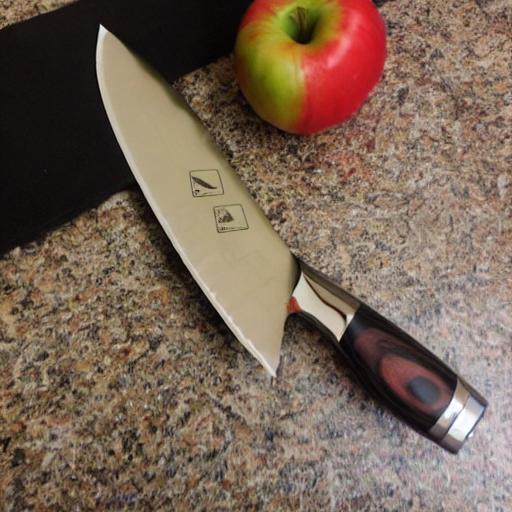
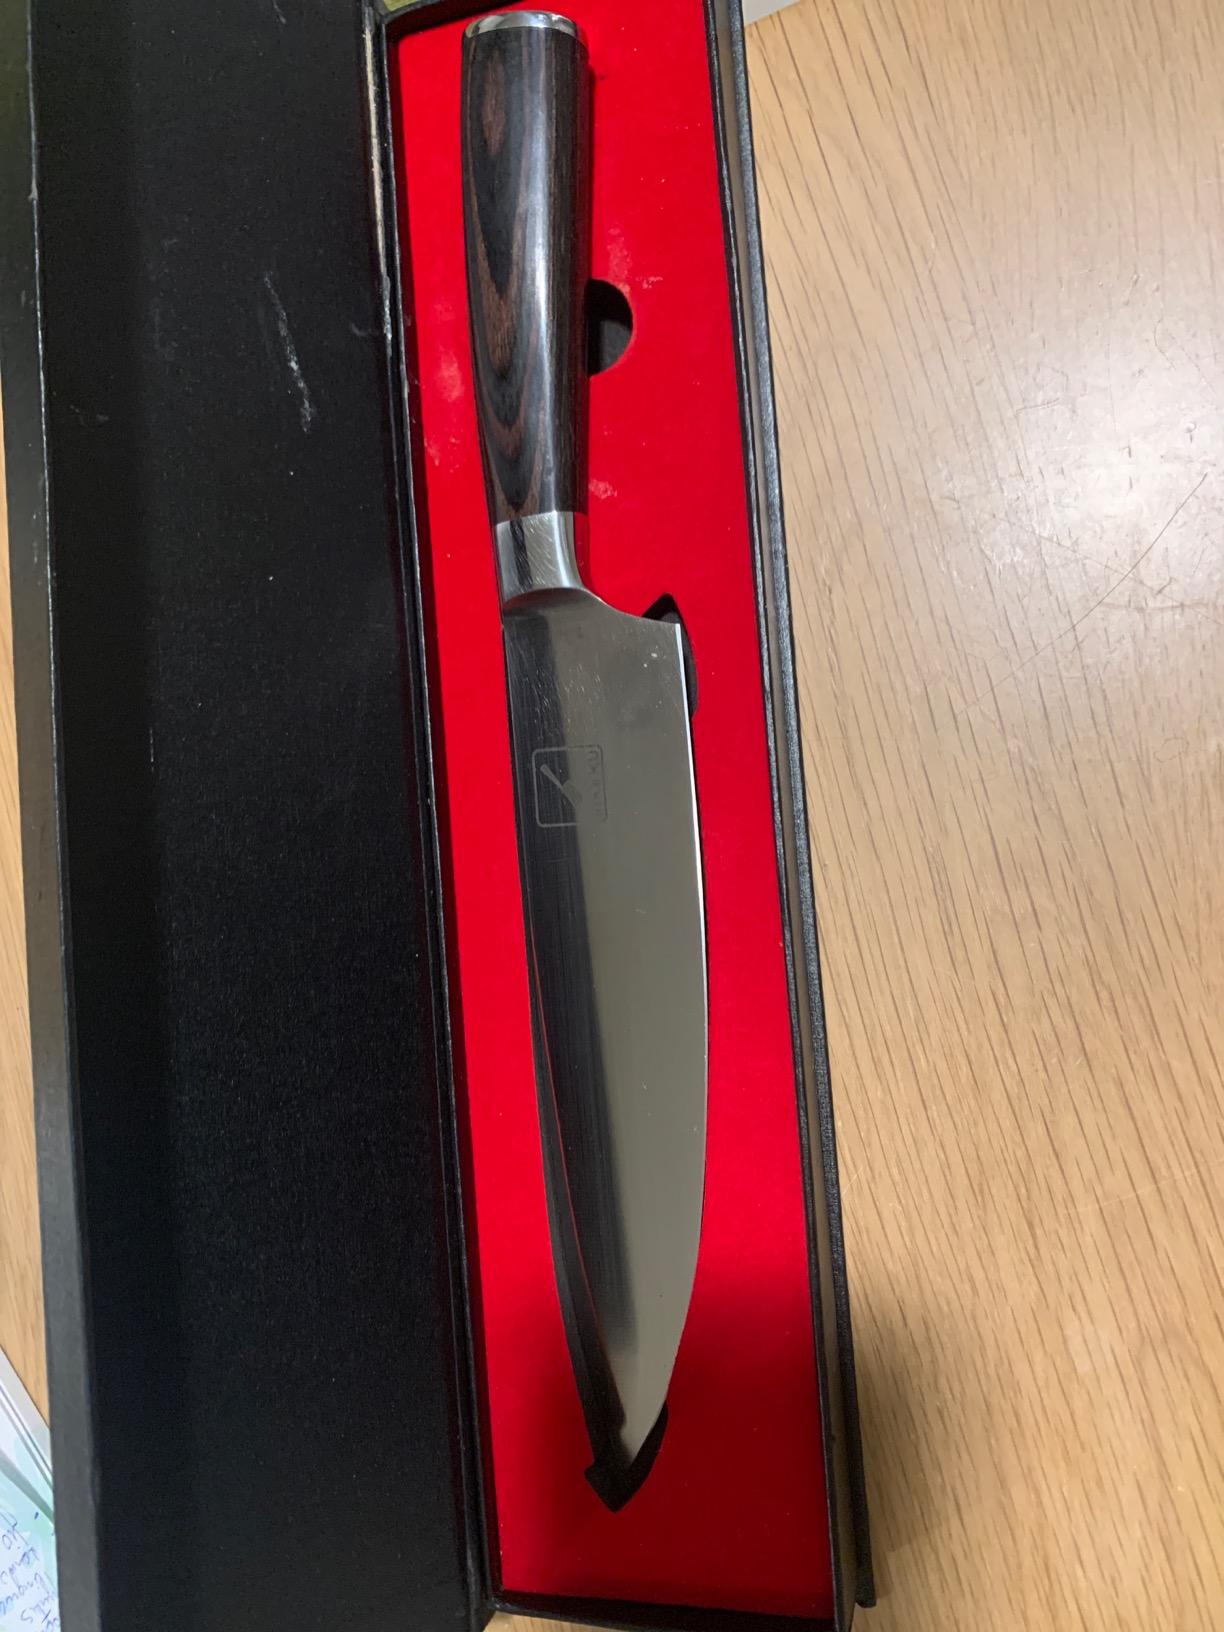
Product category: items_knife
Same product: no